Thalassotitan

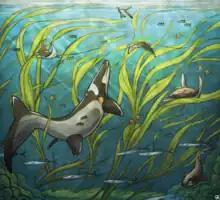
Life restoration of "Thalassotitan" (left) and other animals of the Ouled Abdoun Basin

The phosphate deposits of Morocco have revealed an extremely diverse environment of late maastrichtian age. The oceans of the area were full of an abundance of fish, from bony fish like "Enchodus" and "Stratodus" to cartilaginous fish like "Cretalamna, Squalicorax" and "Rhombodus." There was also an abundance of marine reptiles, most notably the mosasaurs, with more than 10 genera alone known from this single site. This possibly suggests that niche partitioning took place here, in which predators take on different niches to avoid competition with one another (for example, mosasaurs like "Carniodens" and "Globidens" had blunt teeth for crushing shellfish while "Thalassotitan" and "Mosasaurus" hunted much larger food). Other marine reptiles include the elasmosaurid plesiosaur "Zarafasaura", the sea turtle "Alienochelys" and the gavialoid crocodilian "Ocepesuchus".